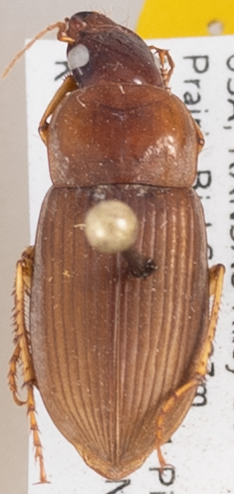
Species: Harpalus pensylvanicus
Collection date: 2022-07-06
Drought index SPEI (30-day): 1.128
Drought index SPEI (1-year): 0.006
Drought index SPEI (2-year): -0.05